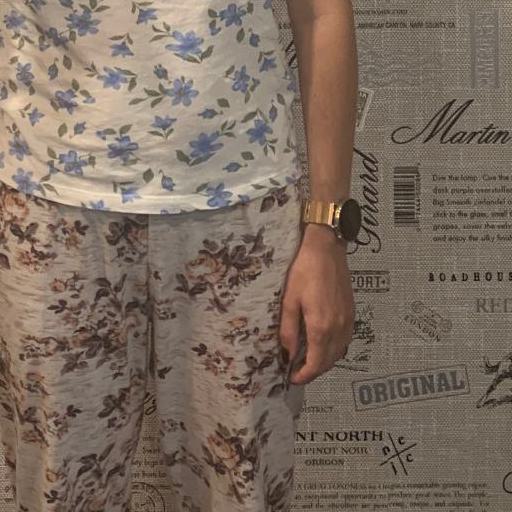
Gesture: no_gesture